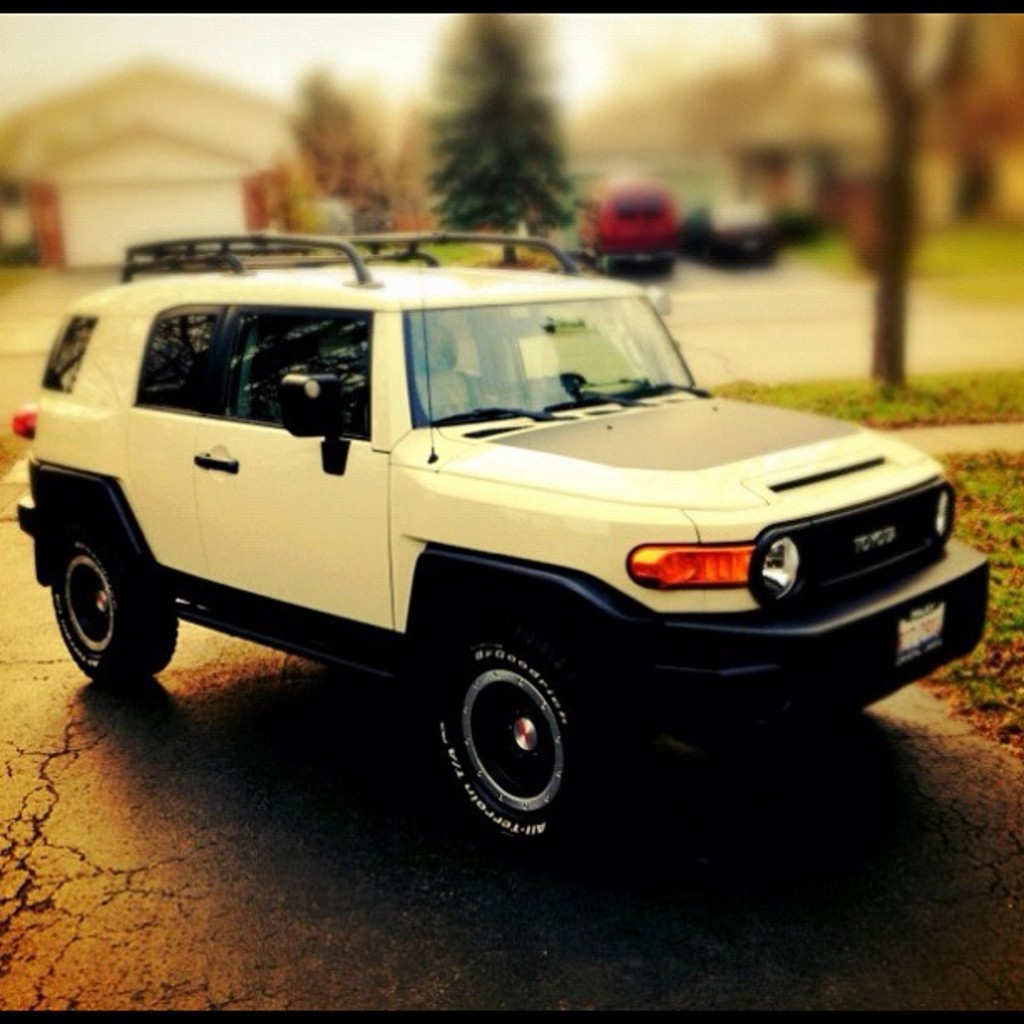
Label: others